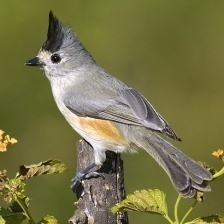
Species: TIT MOUSE
Scientific name: PARIDAE
ImageNet parent category: chickadee